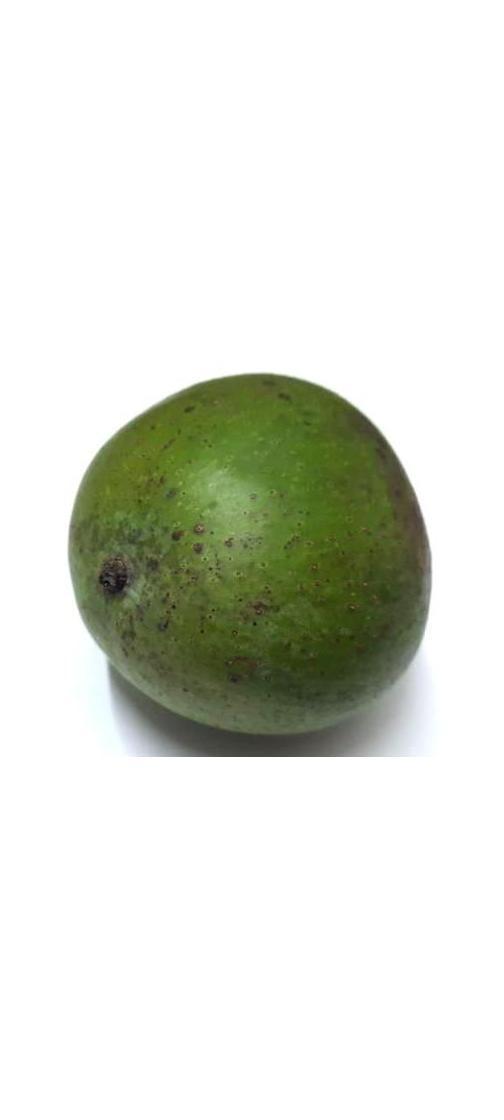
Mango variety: Ashshina Zhinuk